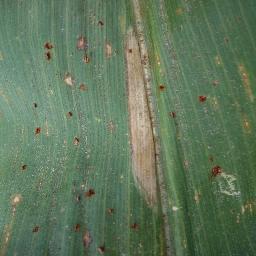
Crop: corn
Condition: (maize)_northern_blight